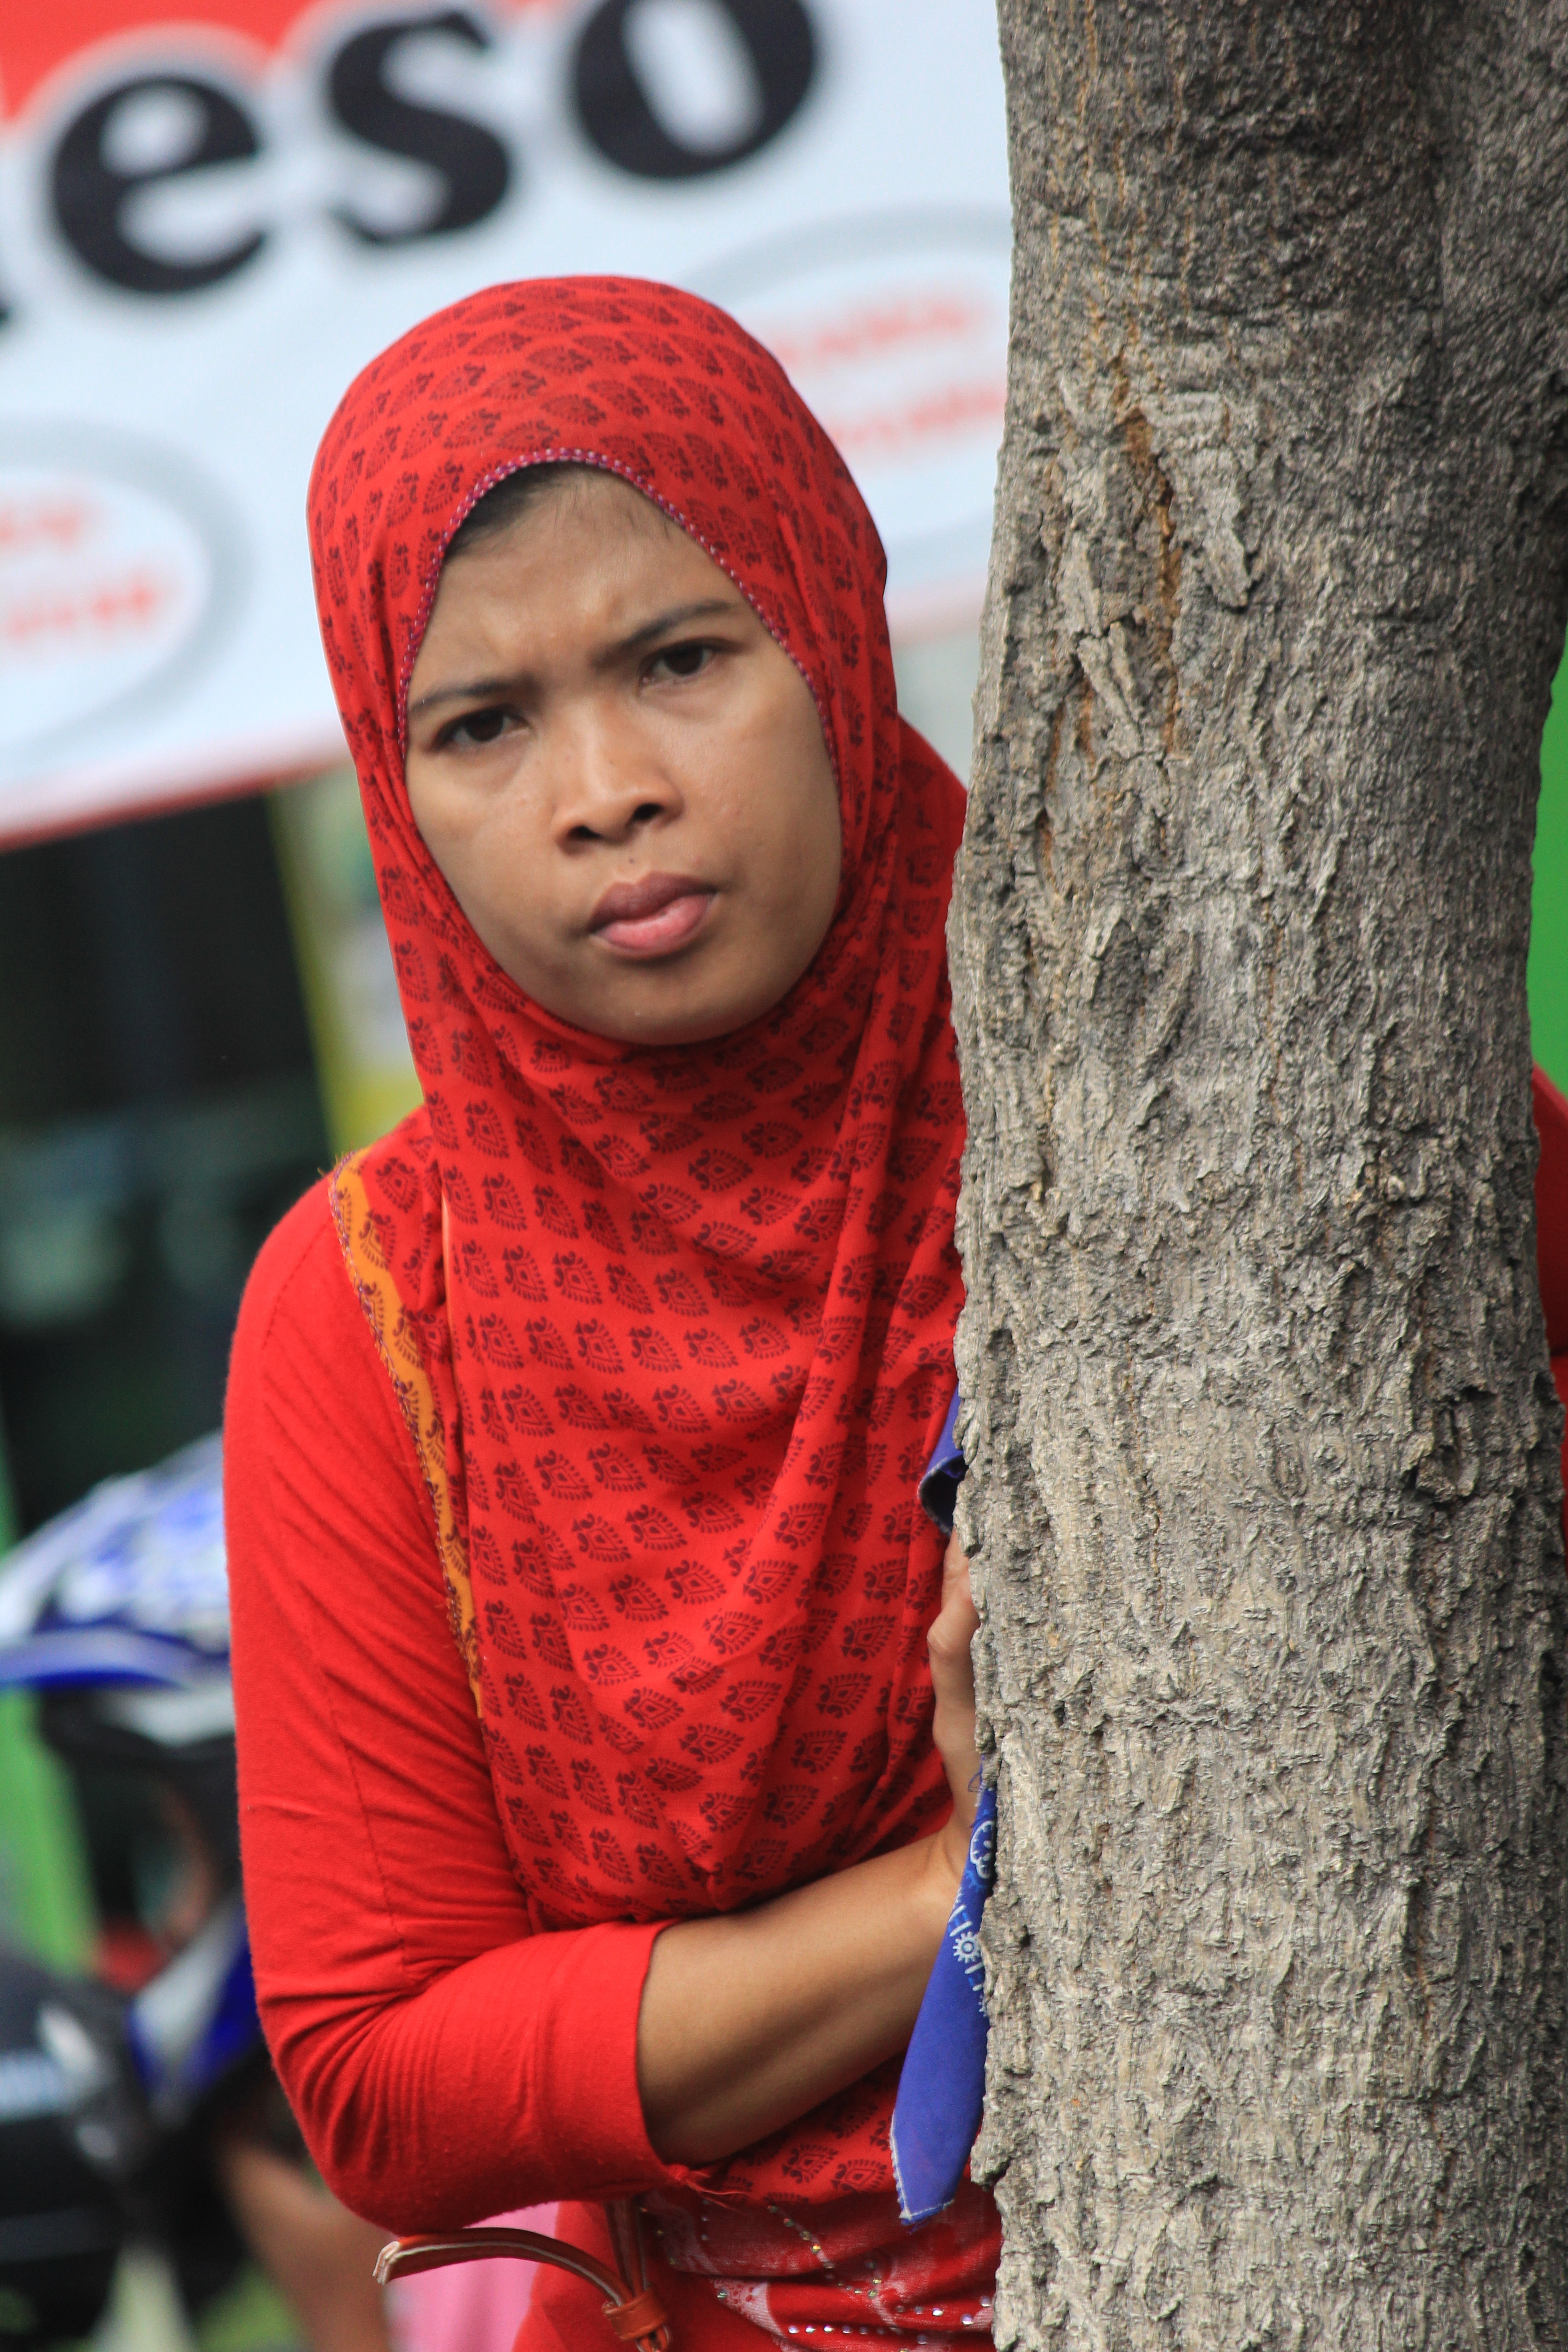
outdoor, person, people, field, portrait, model, spring, red, color, child, fashion, clothing, outerwear, smile, life, art, mos, happy, women, beauty, hijab, enjoy, muslim, photo shoot